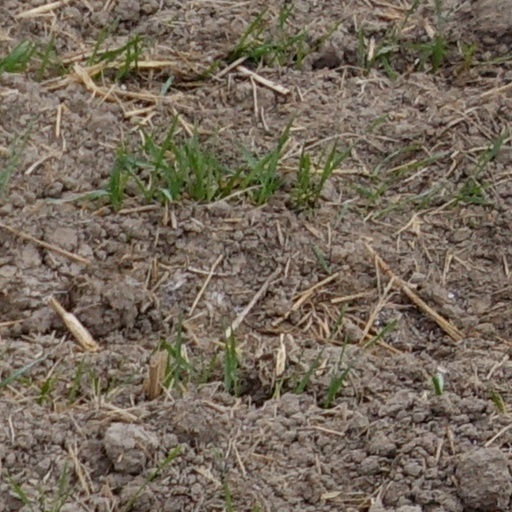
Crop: wheat